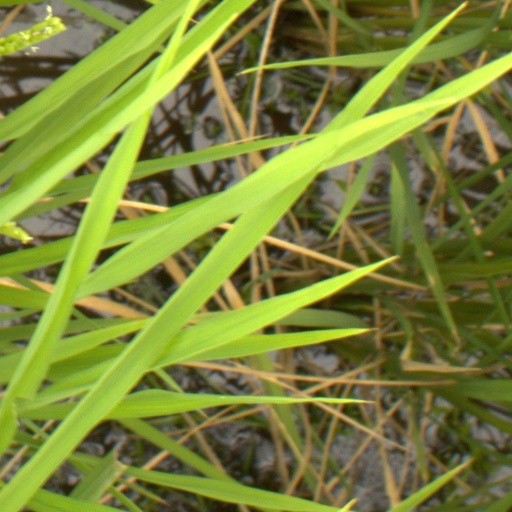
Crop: rice